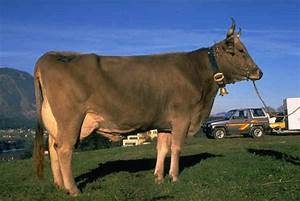
Label: mucca